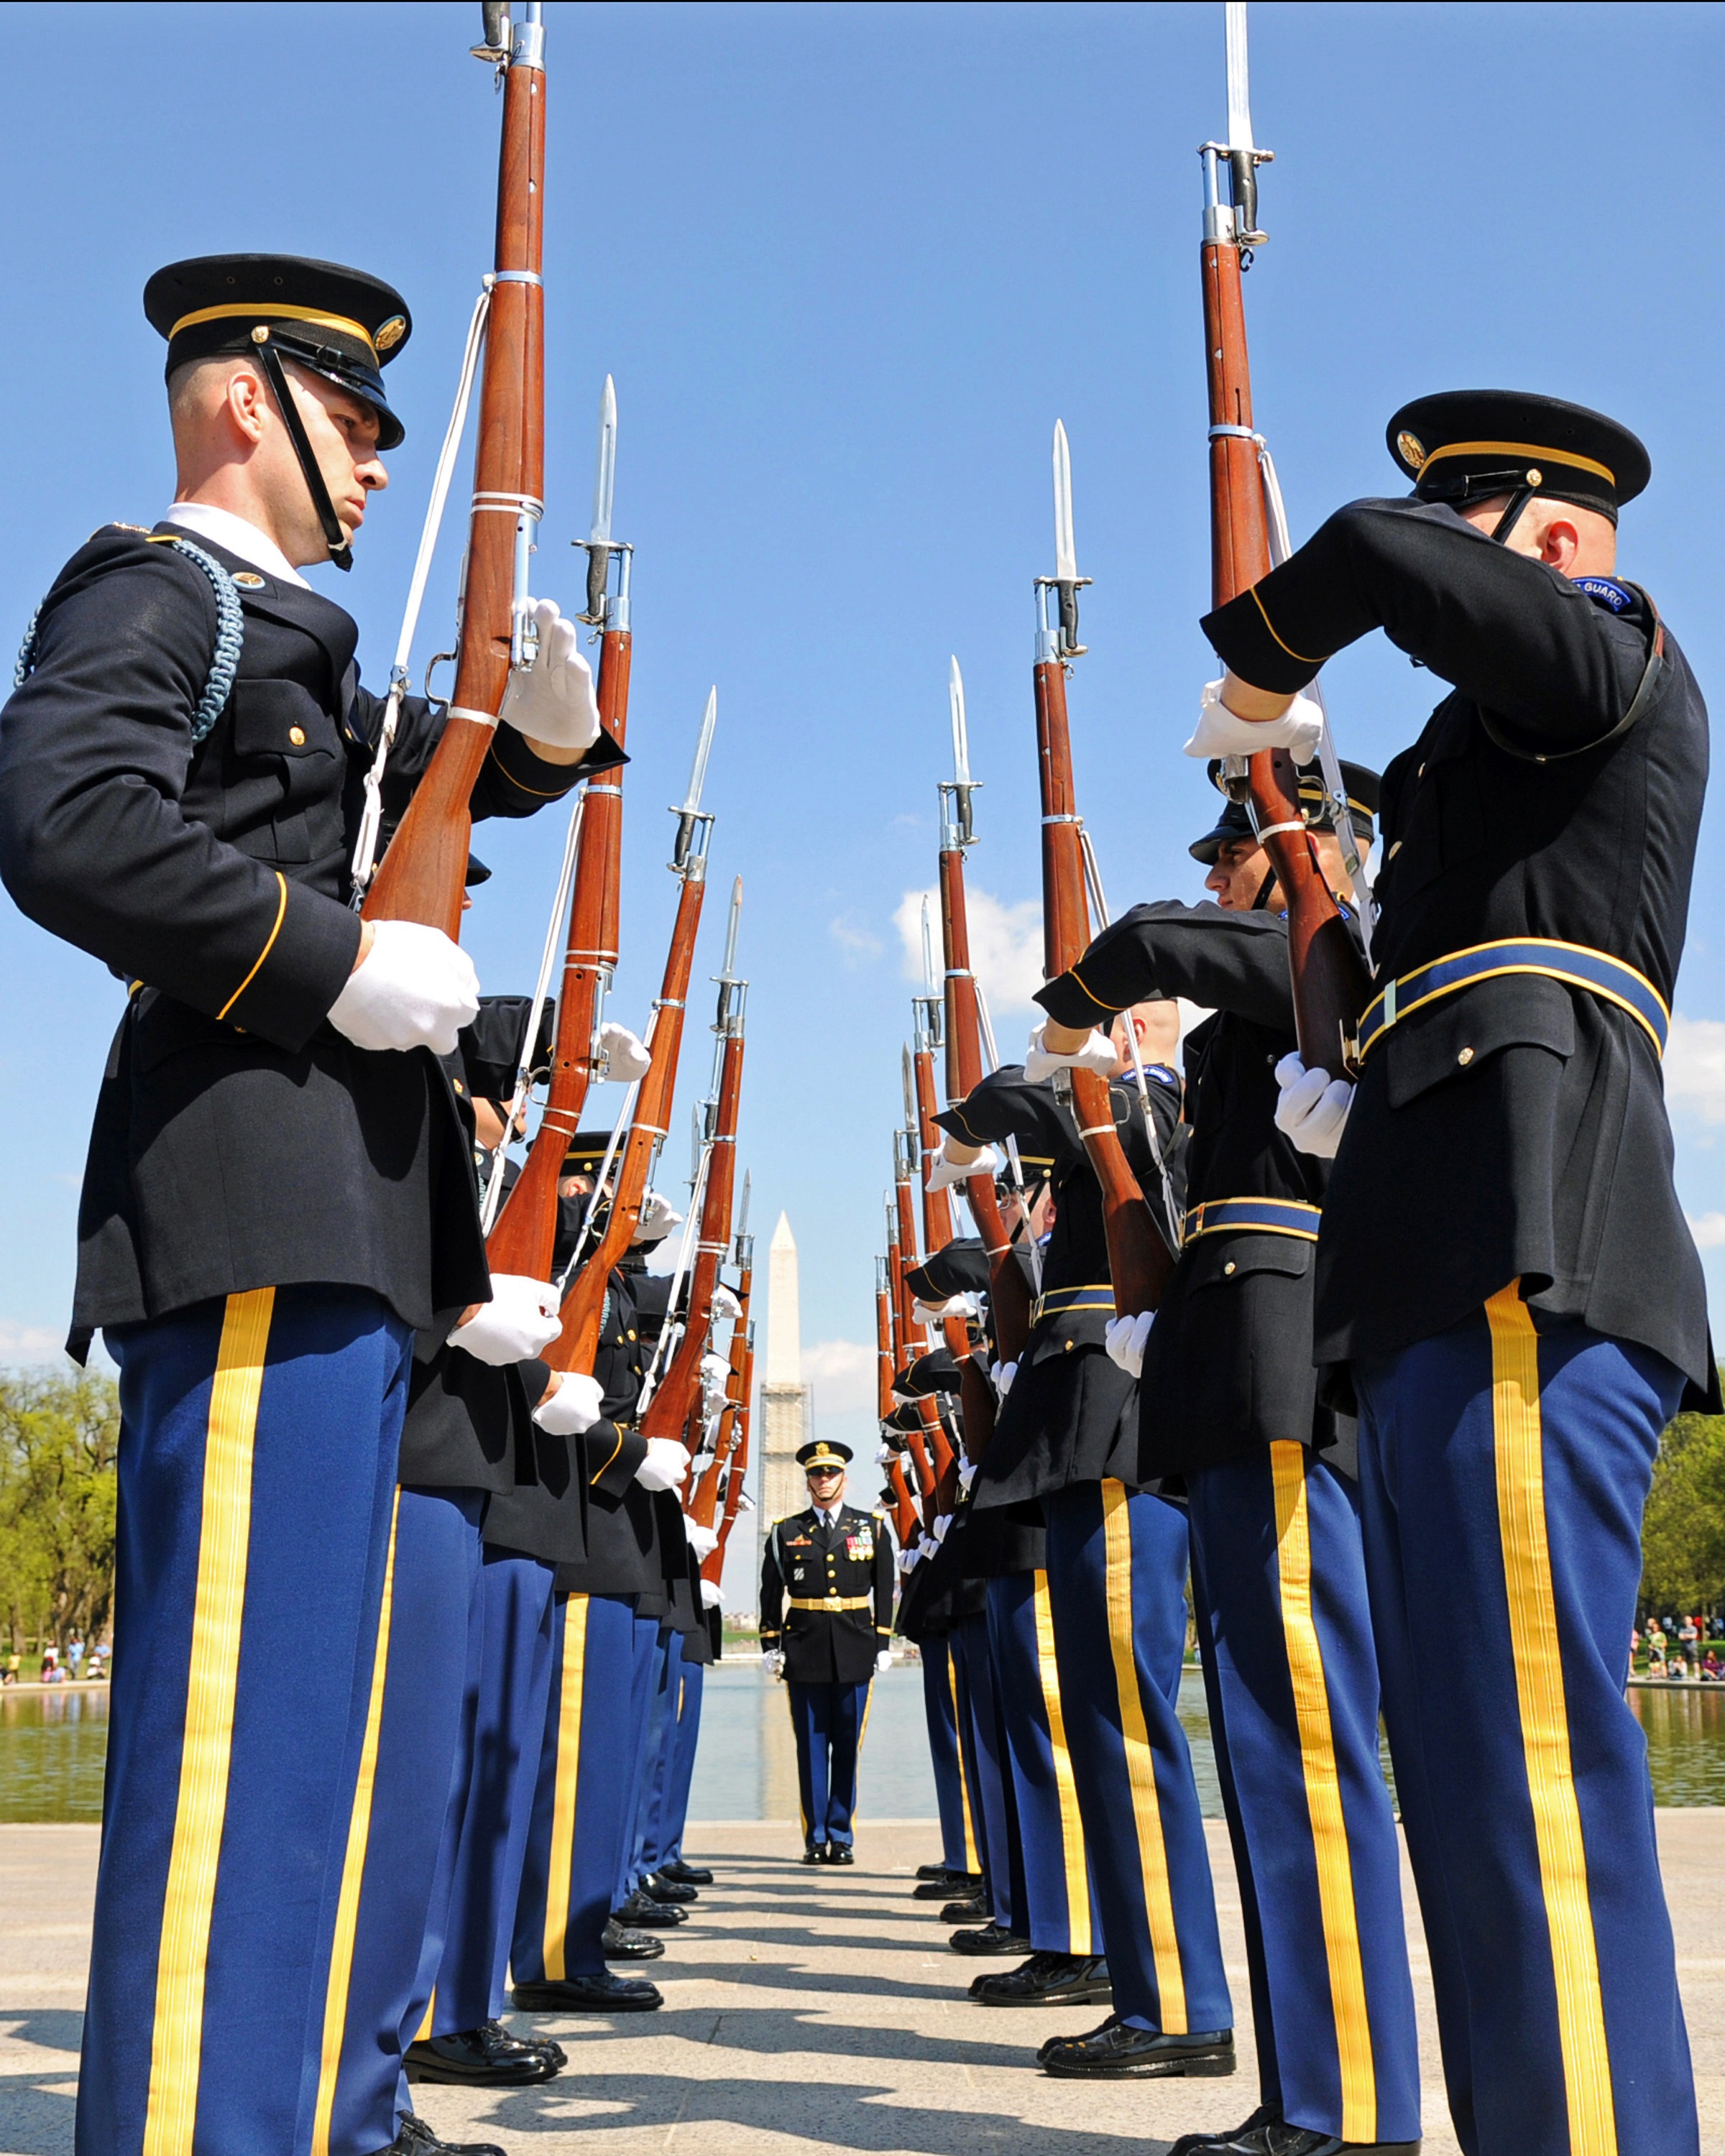
person, military, army, profession, outside, performance, precision, navy, marching, air force, washington d c, drill team, militia, military officer, military person, u s army, washington memorial